Interstate 270 (Ohio)

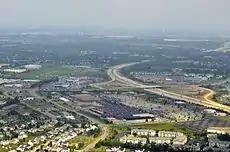
Southwest of I-270

In December 1965, during the construction of the northern section of I-270 across the N&WR and NYC-OSL railroad tracks between US 23 and I-71, the latter operator was wrecked after it hit a piece of earthmoving machinery, resulting in the operator's death and the injury of several passengers and crew. The train was dumped into the cornfield, resulting in a major operation to clean it up.